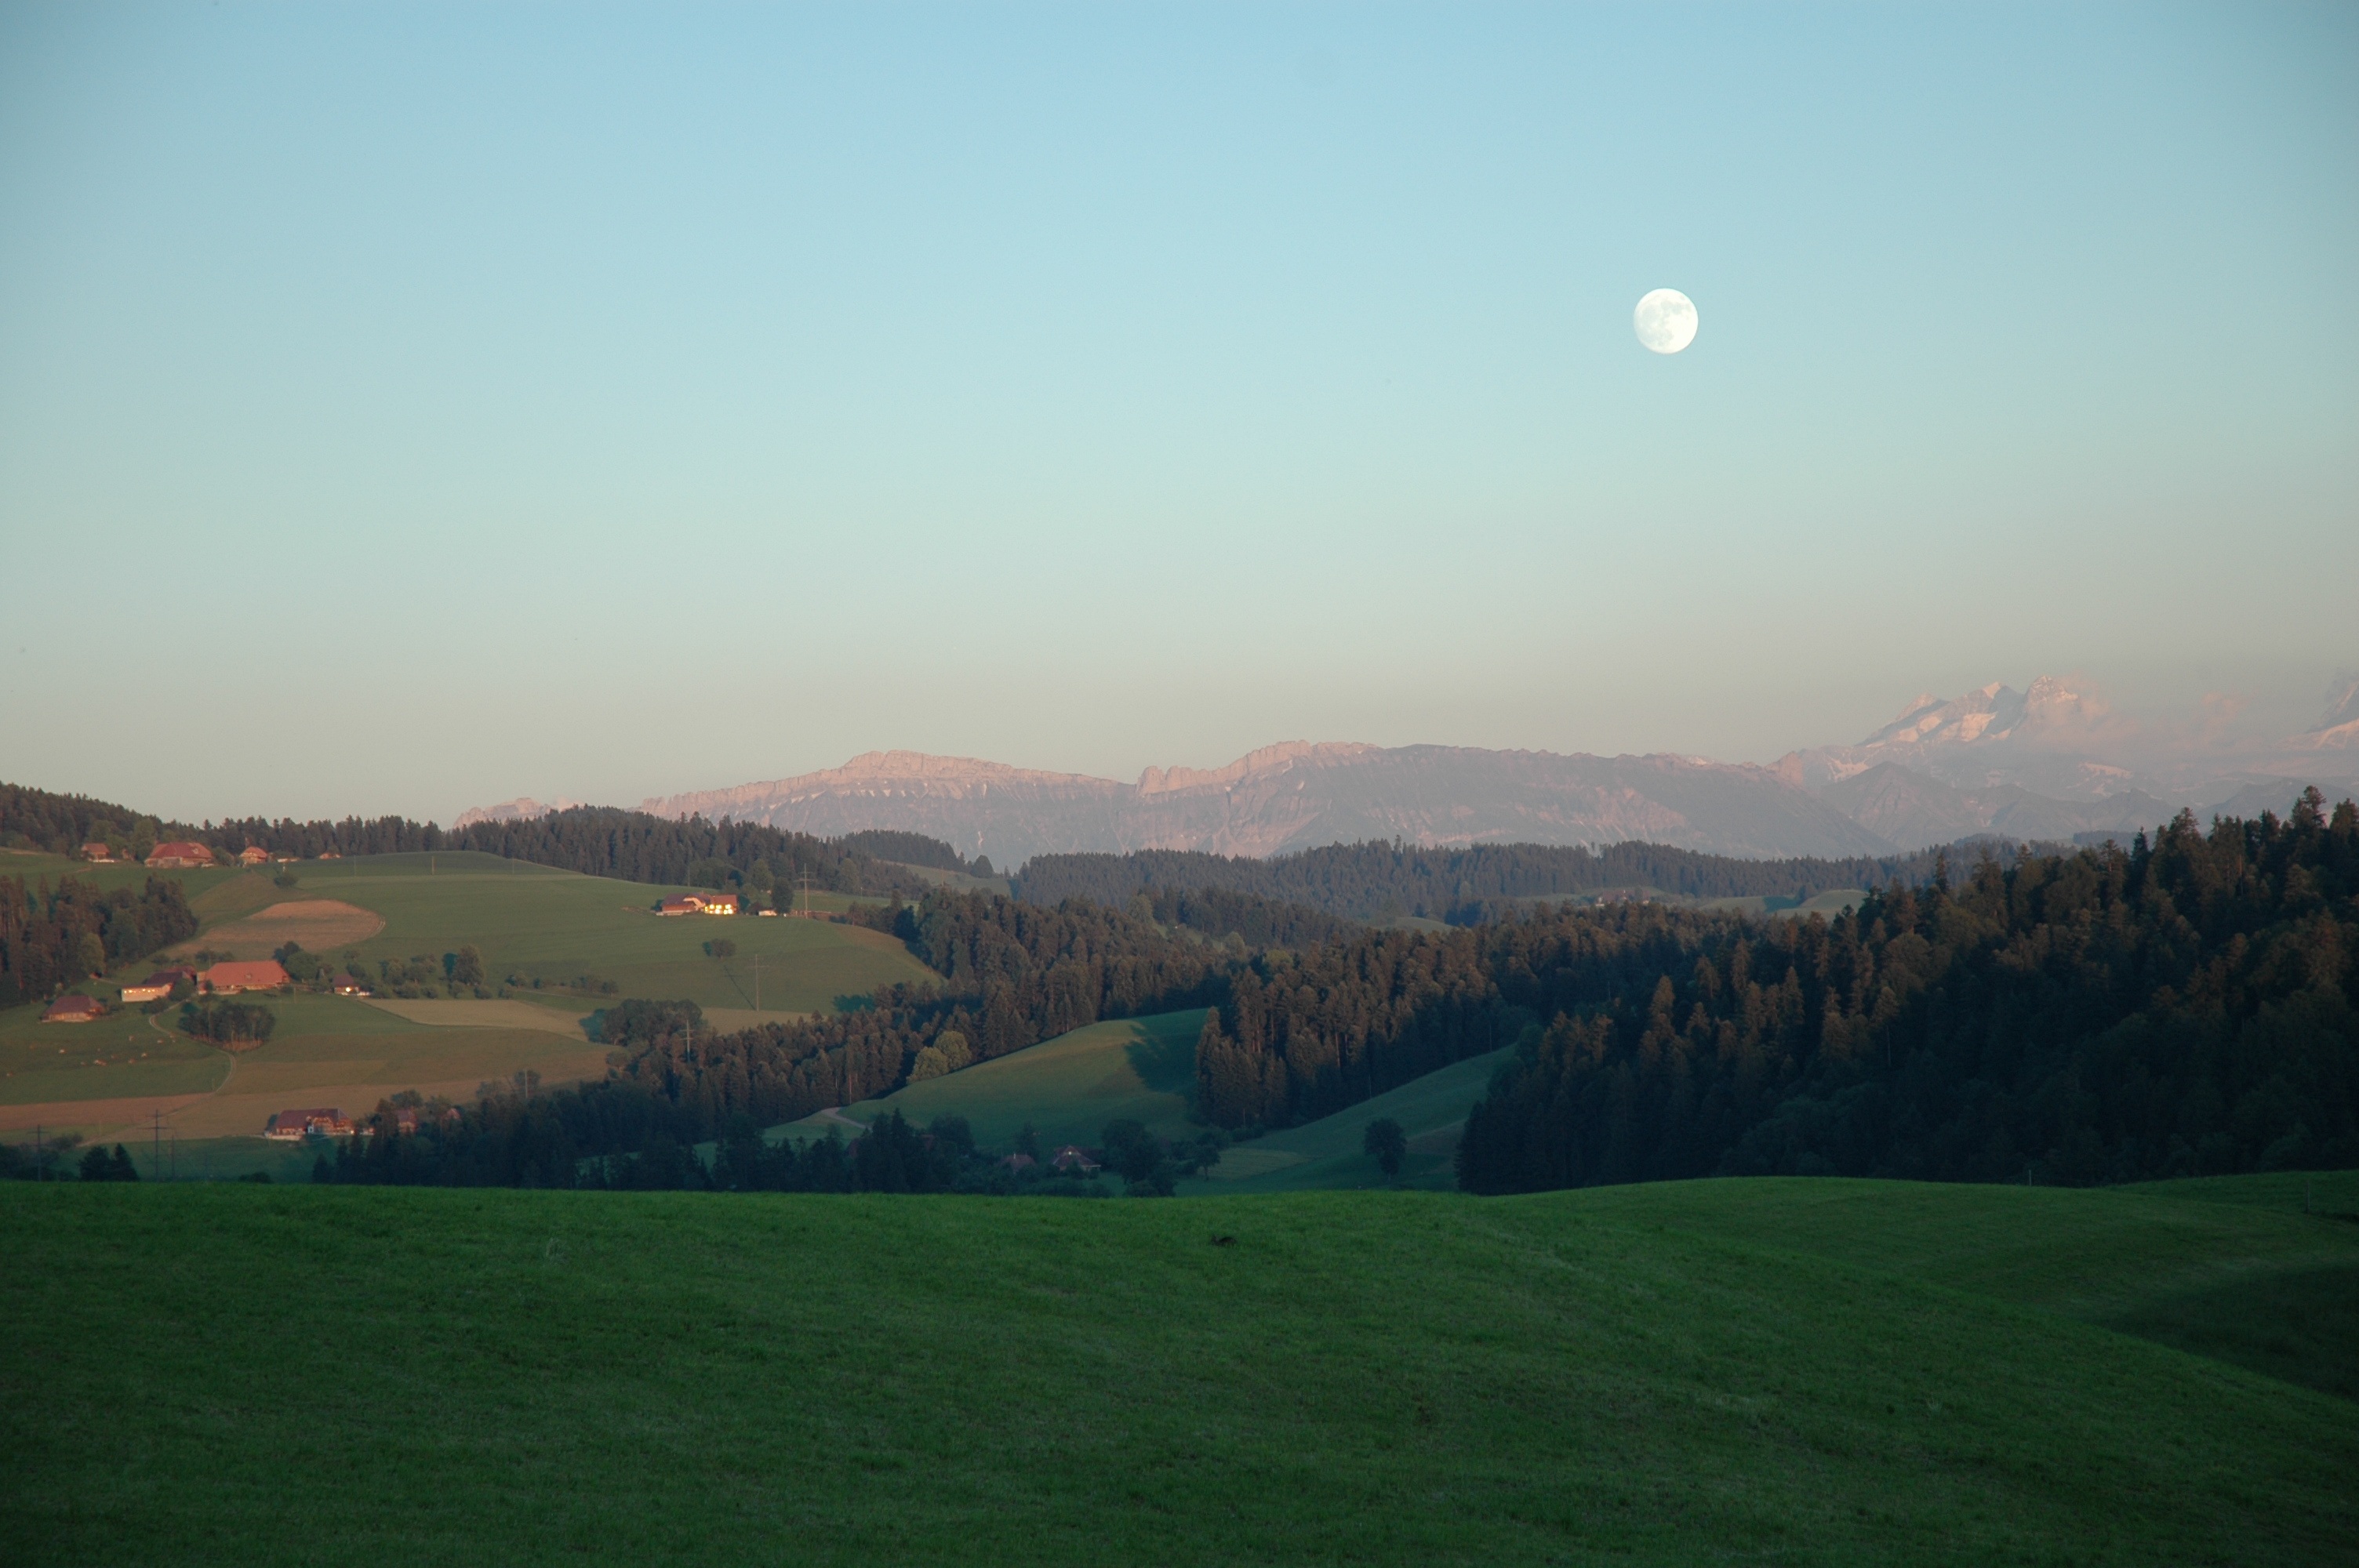
landscape, nature, grass, horizon, mountain, sun, sunrise, sunset, field, sunlight, morning, hill, dawn, valley, mountain range, dusk, green, full moon, abendstimmung, rural area, aerial photography, foothills of the alps, emmental, atmospheric phenomenon, atmosphere of earth, mountainous landforms